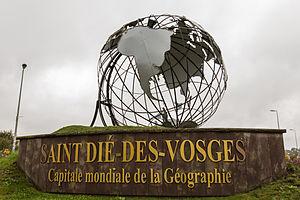
Rond point
Le Festival international de géographie de la ville de Saint-Dié-des-Vosges, dans la région Grand Est, est une manifestation annuelle à la fois scientifique et grand public organisée par l'ADFIG depuis 1990.